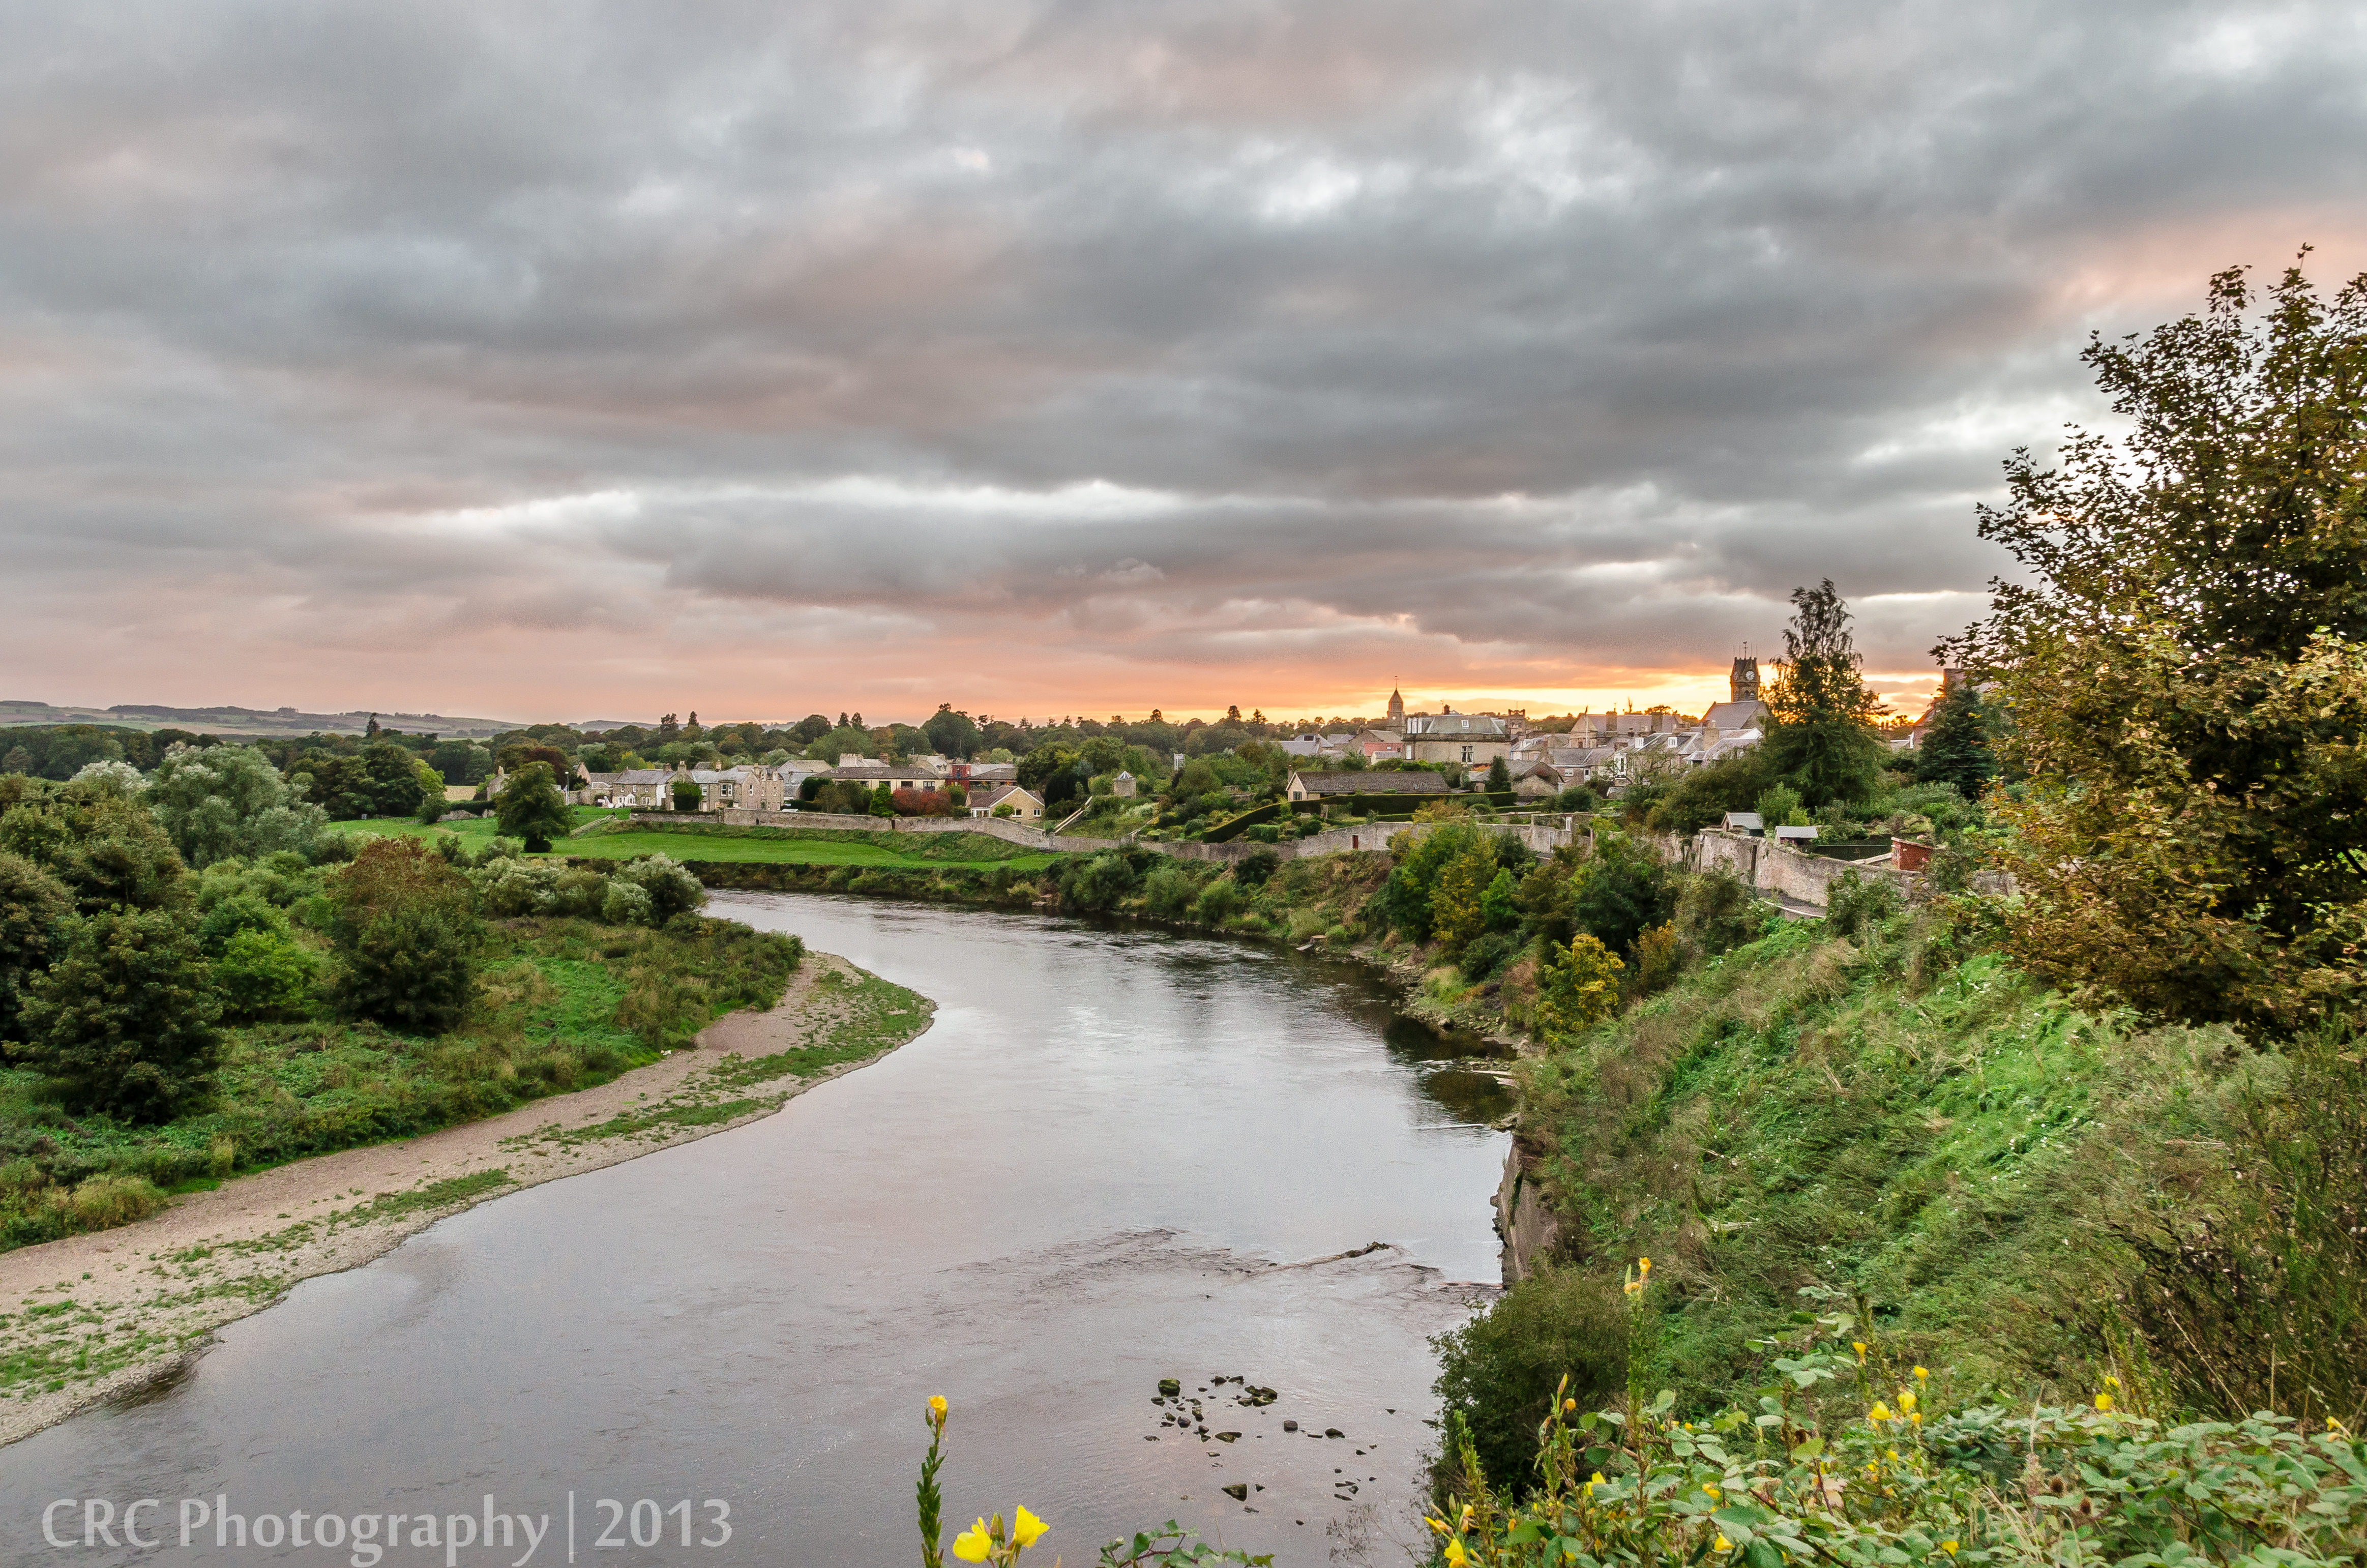
landscape, coast, tree, cloud, morning, shore, flower, river, canal, cityscape, reservoir, waterway, body of water, cool image, wetland, rural area, geographical feature